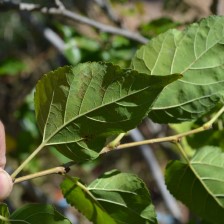
Variety: Kamphaengsaeng42